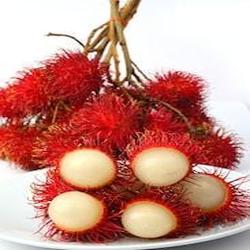
Label: Rambutan